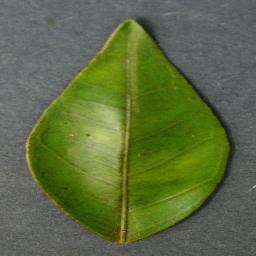
Label: Orange___Haunglongbing_(Citrus_greening)